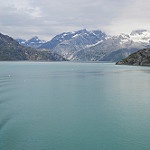
Scene: Outdoor